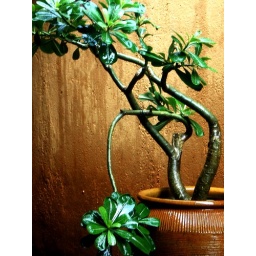
plant in a pot